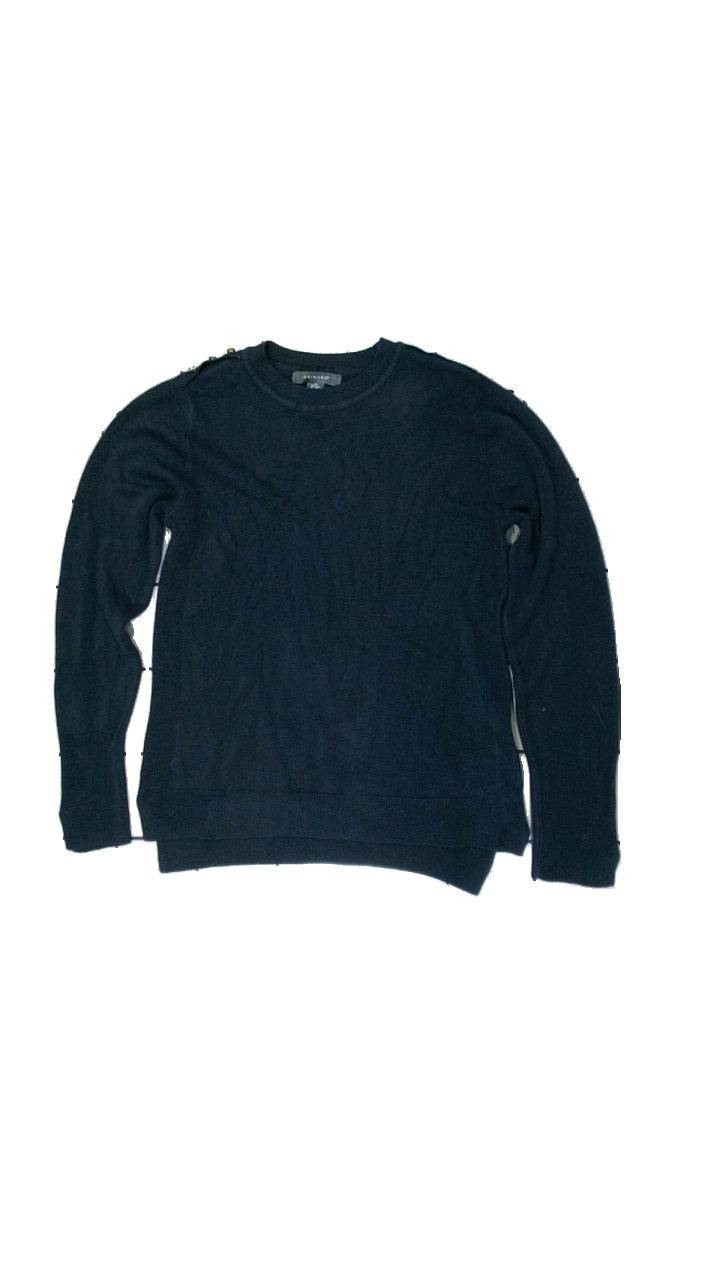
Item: Sweater (Ladies)
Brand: Primark
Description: svart tröja med knappar på axlarna. nopprig
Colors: Black
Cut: Regular
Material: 100% acrylic
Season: All
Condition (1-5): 3
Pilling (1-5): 3
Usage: Export
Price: <50